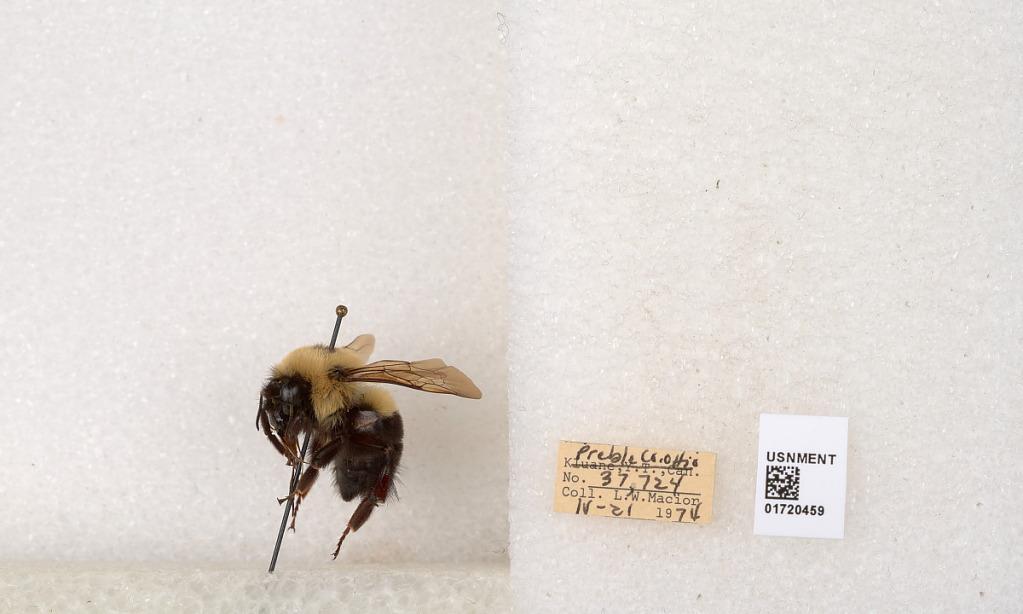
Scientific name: Bombus bimaculatus Cresson
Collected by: L. Macior
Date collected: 1974-4-21
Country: United States
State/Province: Ohio
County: Preble
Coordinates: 39.7416, -84.648